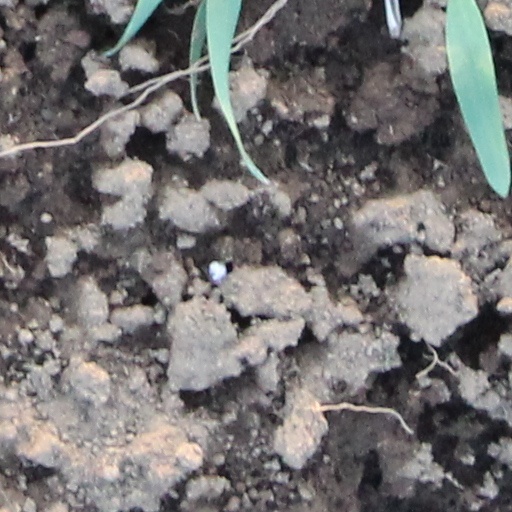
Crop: wheat